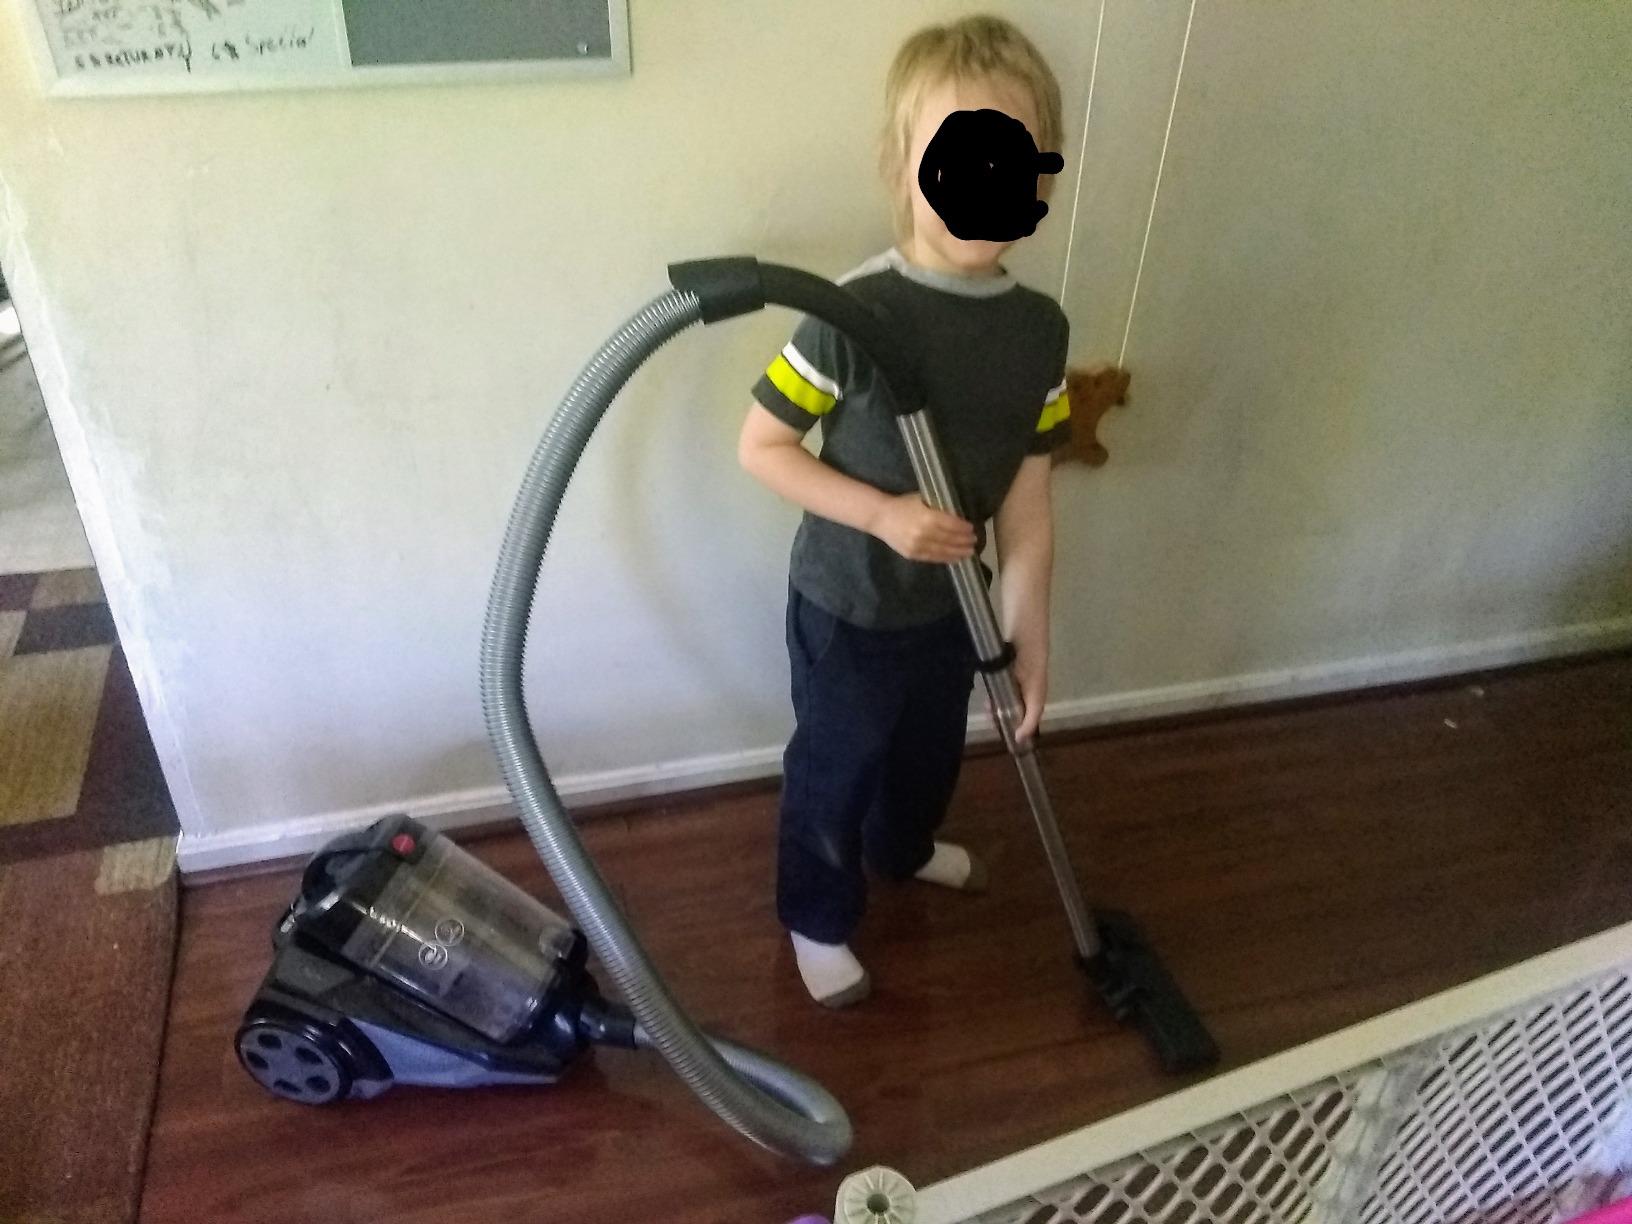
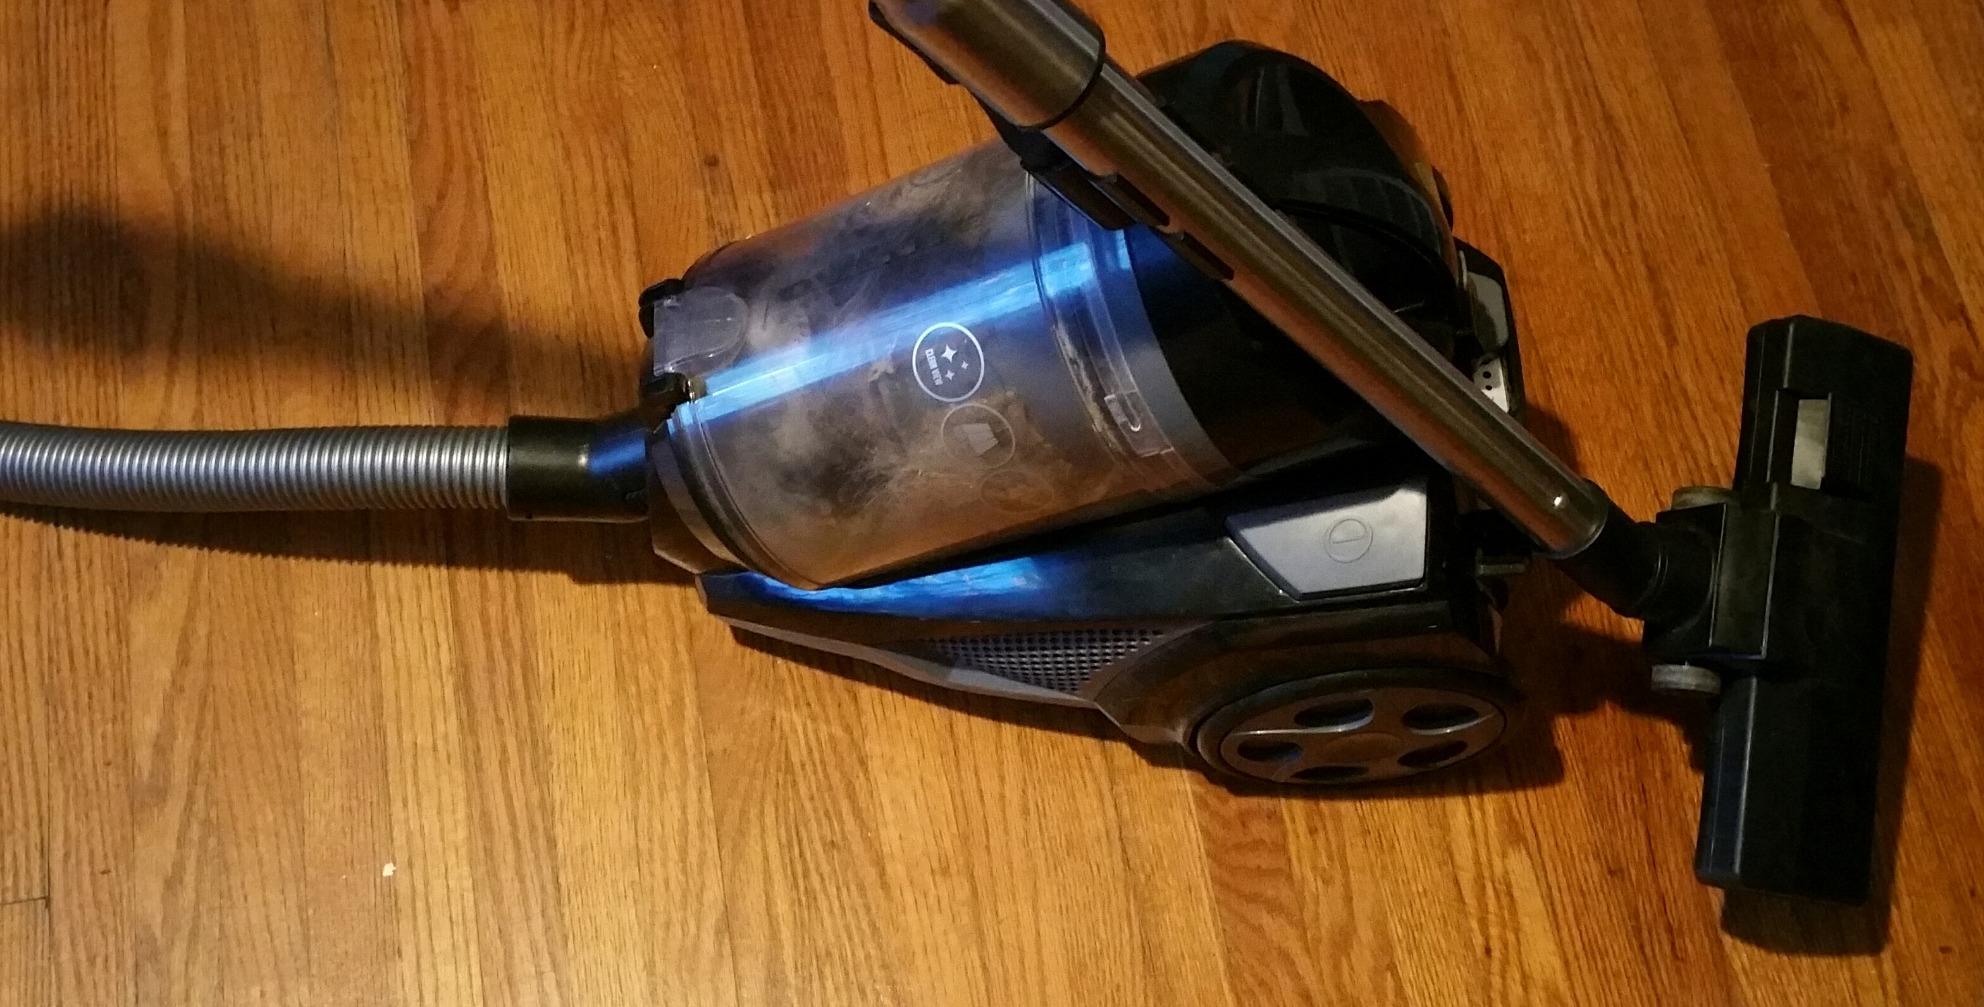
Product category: items_vacuum
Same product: yes